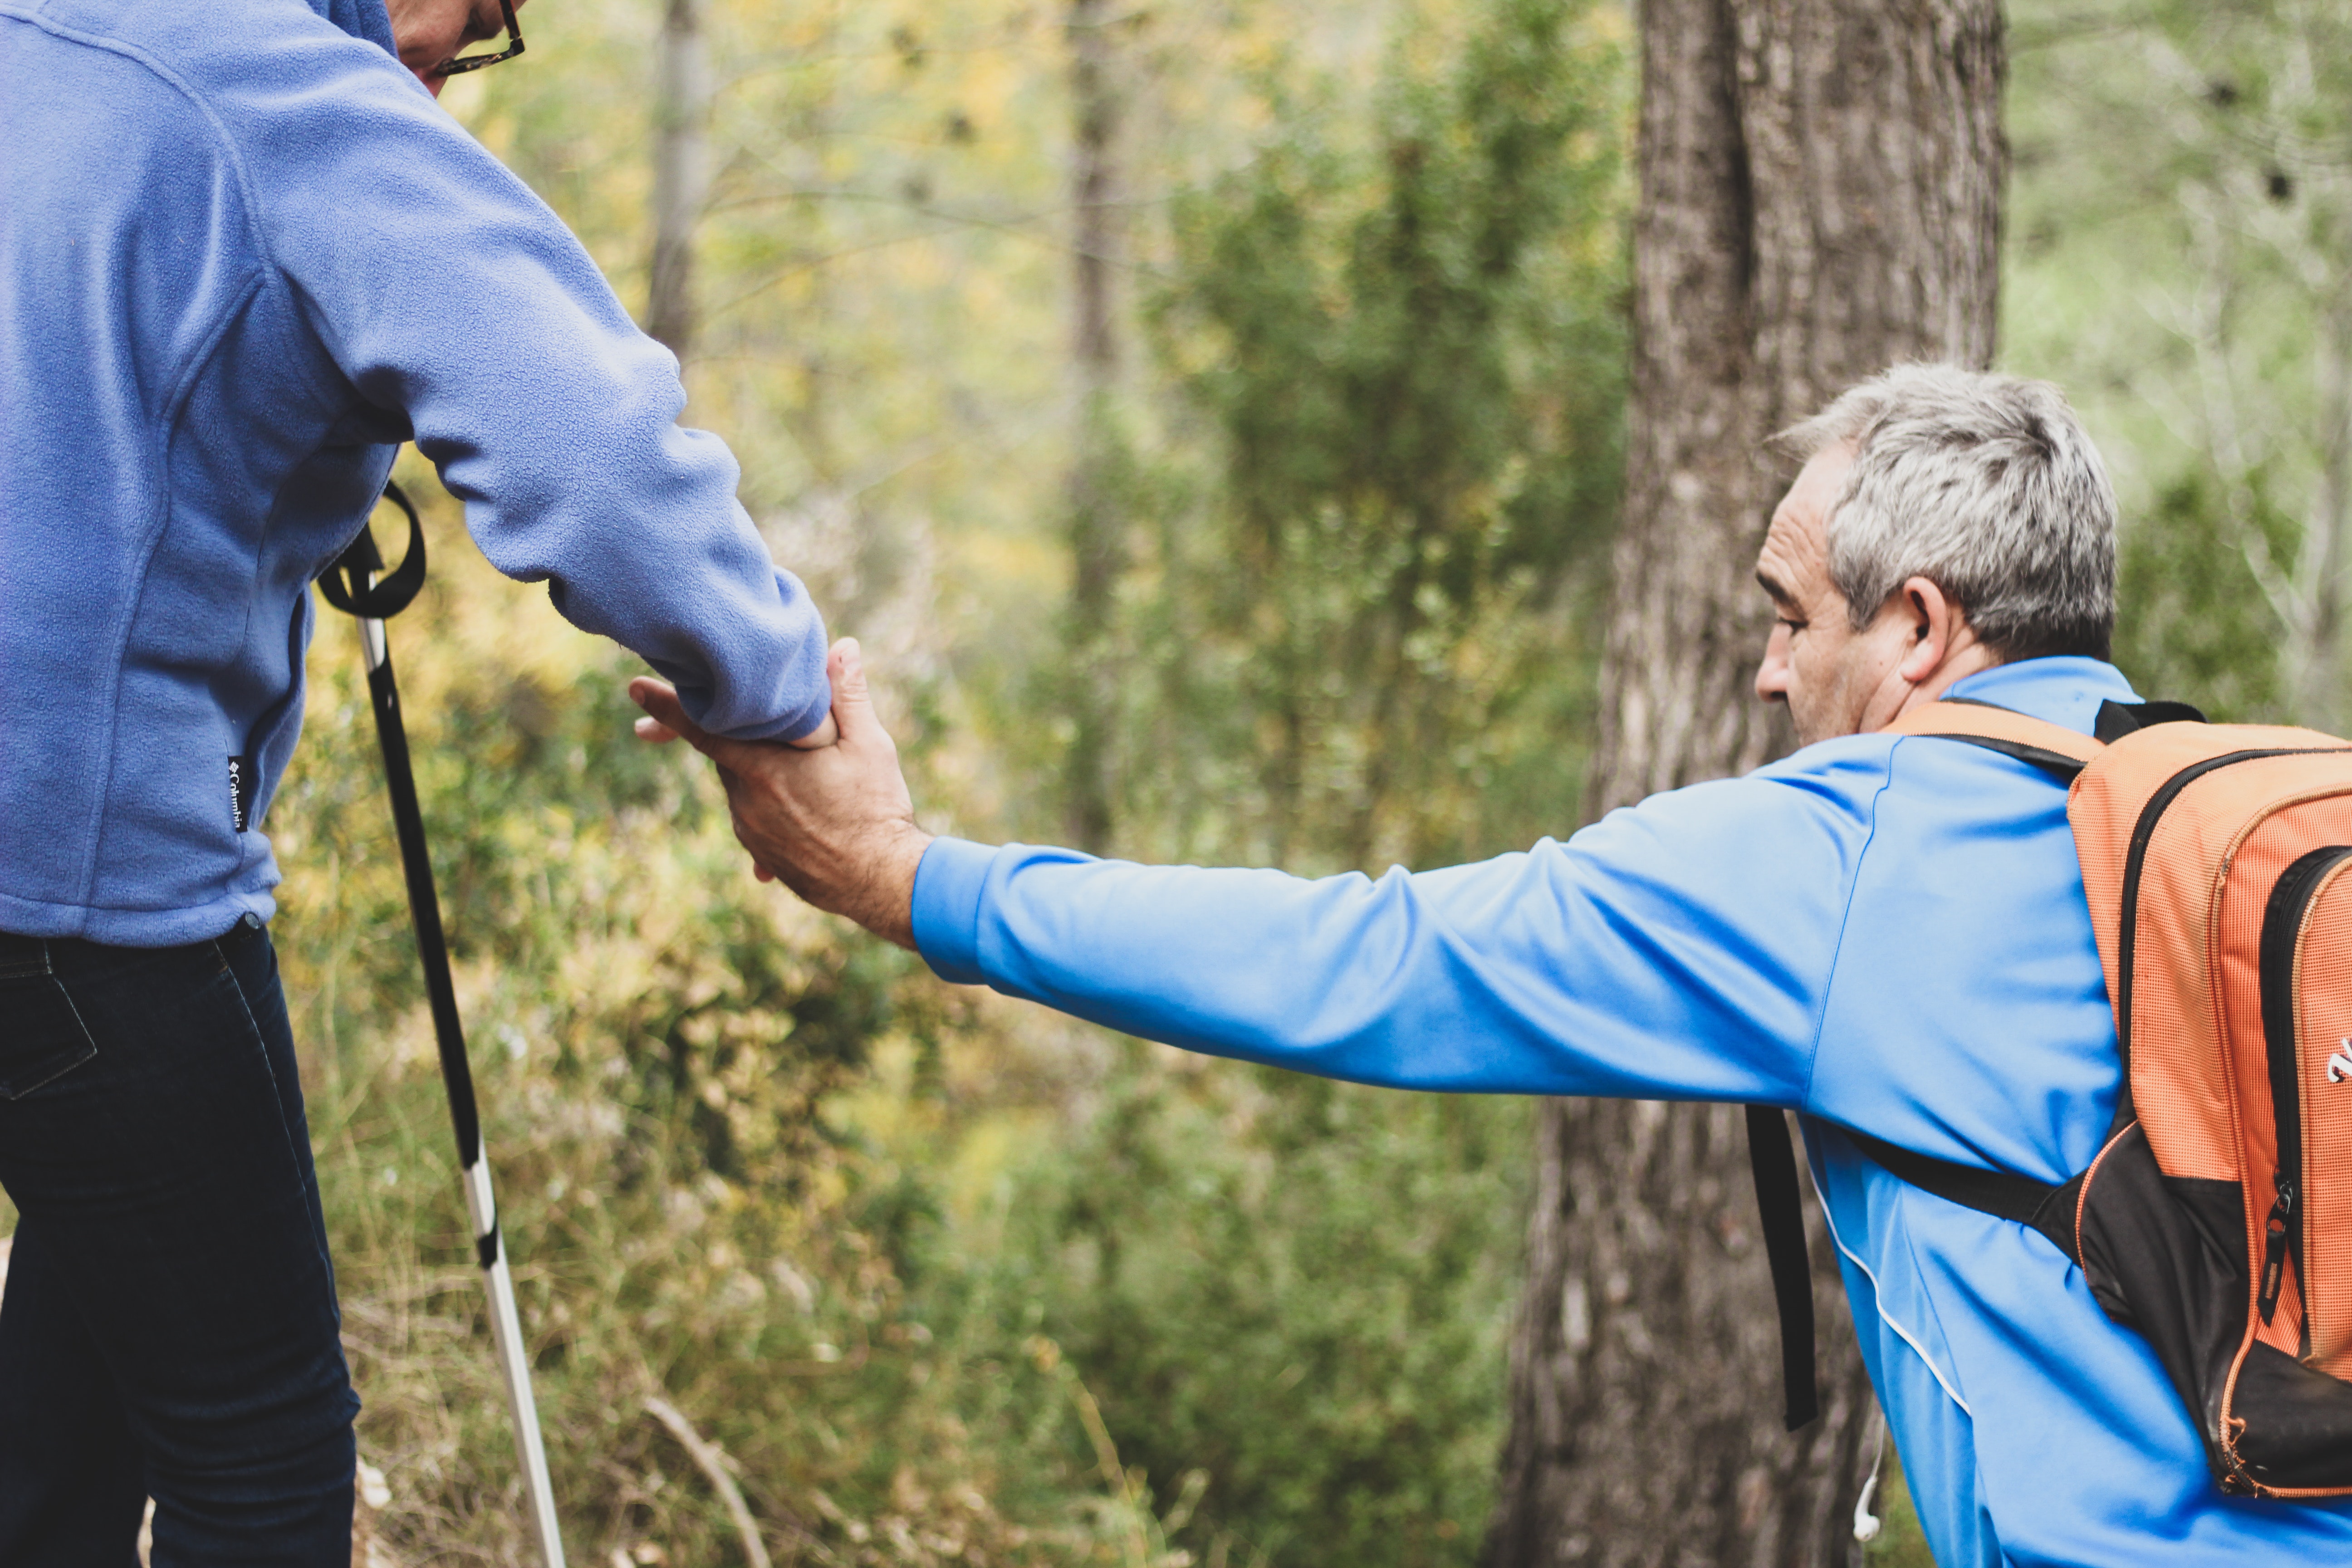
People in nature, community, tree, fun, recreation, forest, photography, plant, leisure, gesture, woodland